Answer in natural language. Considering the relative positions, is framed mountain landscape photo to the left or right of Doorway? Choose between the following options: left or right
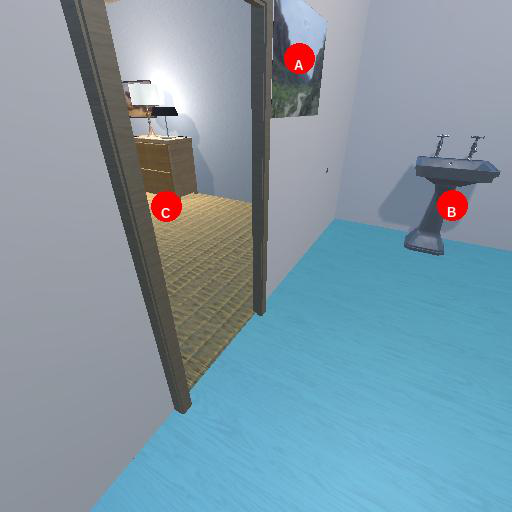
<answer>right</answer>